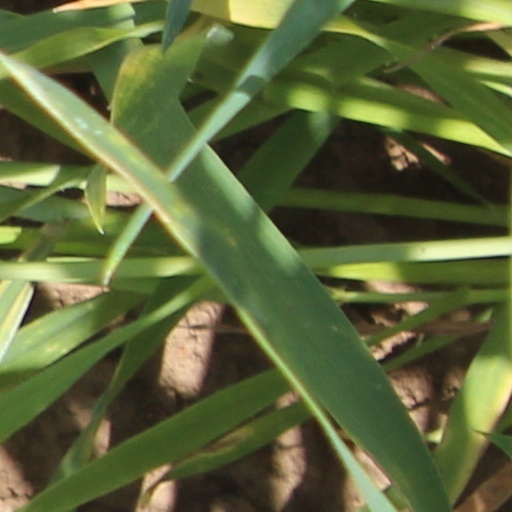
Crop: wheat